2006–2008 European Nations Cup Third Division

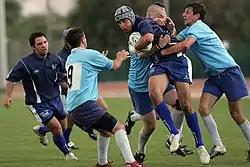
playing for the European Nations Cup Third Division

The 2006–2008 European Nations Cup (ENC) Third Division (a European rugby union competition for national teams) will be contested over two years during which all teams meet each other home and away. The Third Division consists of four levels, which effectively constitute the 5th through 8th levels of European international rugby. The winner of each division shall be promoted to the next highest division, and the loser relegated to the next division lower.